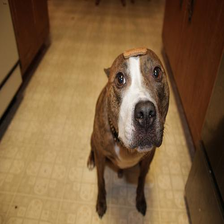
Species: dog
Breed: american pit bull terrier